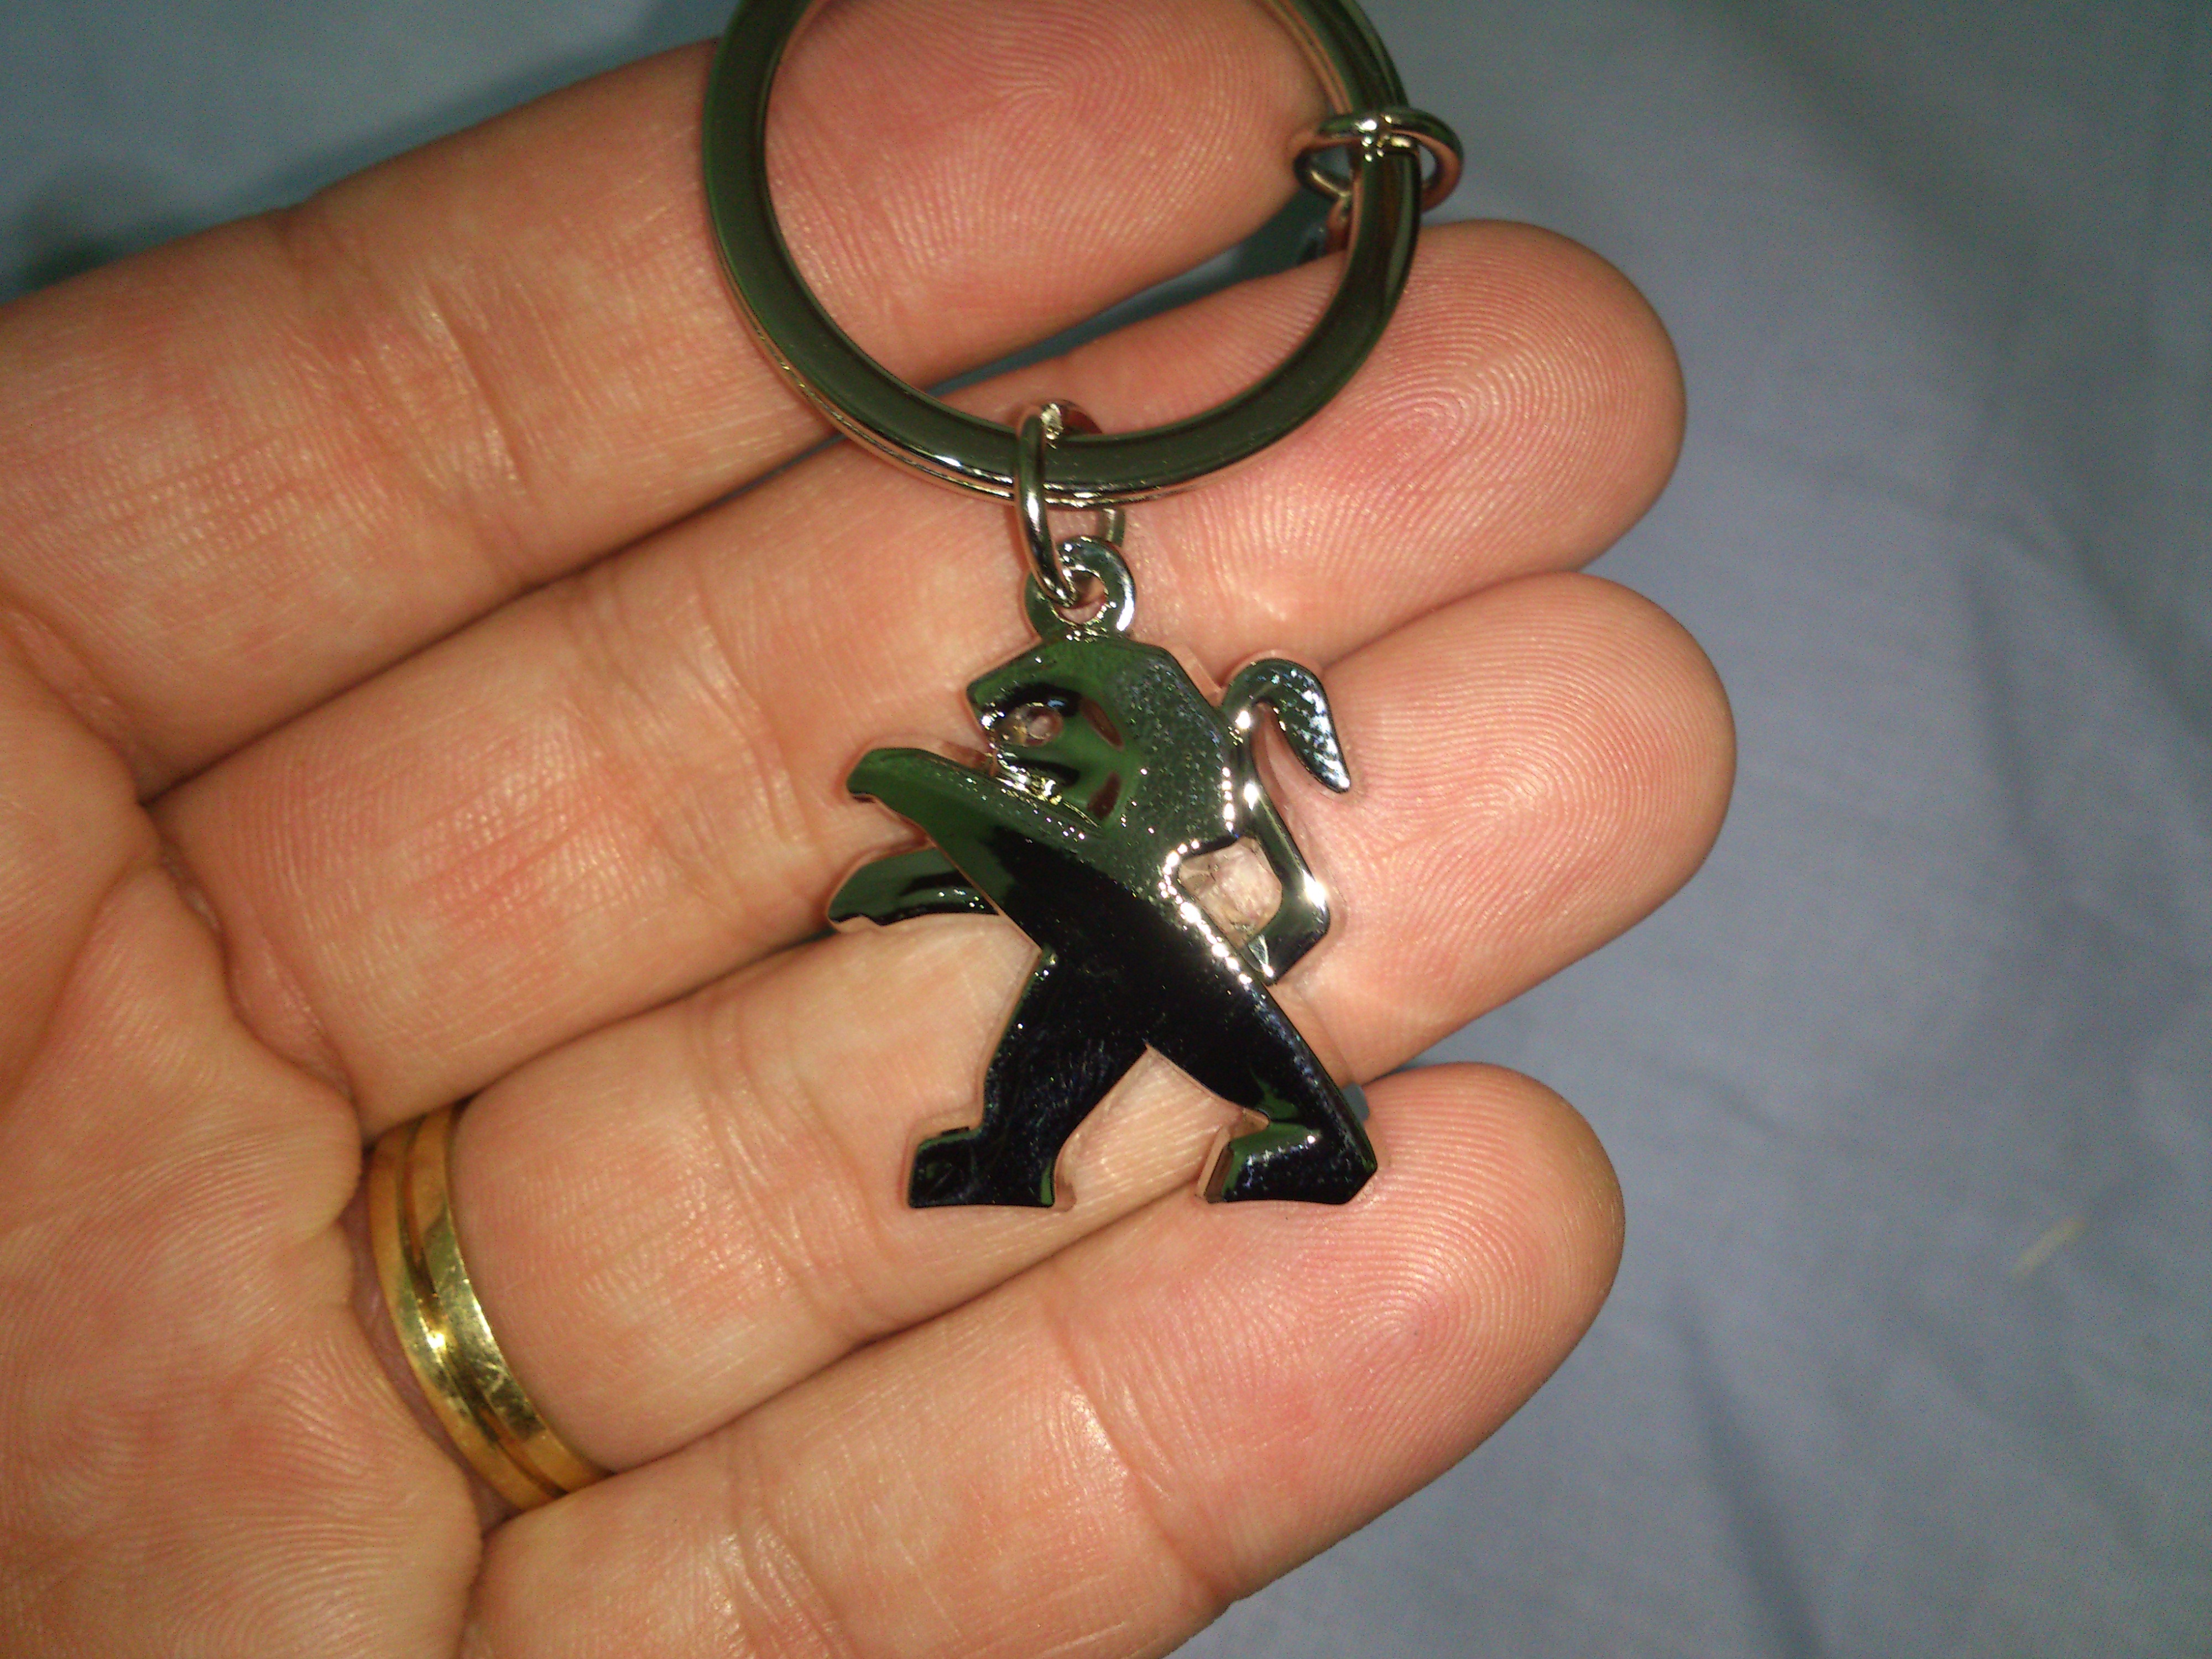
hand, finger, rio de janeiro, jewellery, peugeot, locksmith, soon, 308, fashion accessory, peugeot 308, fluminense